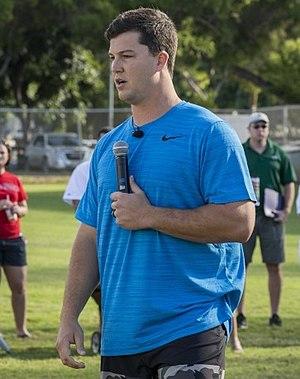
Mitchell Andrew Harris est un lanceur de relève droitier des Cardinals de Saint-Louis de la Ligue majeure de baseball.